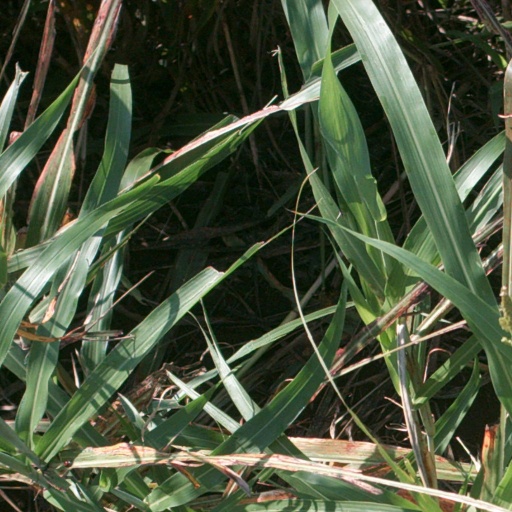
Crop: sorghum